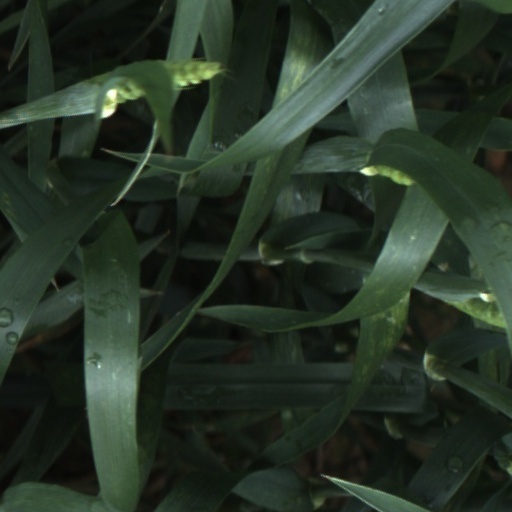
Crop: wheat